Dan Quayle 2000 presidential campaign

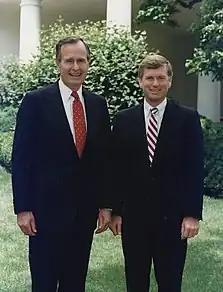
Quayle served as vice president for President George H. W. Bush (left), who supported his son over Quayle in the 2000 election.

The day after this announcement, Quayle spoke at the annual meeting of the Conservative Political Action Conference. Commenting on the announcement, political analyst Stuart Rothenberg said, "On one level he isn't the joke some people make him out to be, and on a personal level he is liked by Republicans, has the ability to raise money and appeals to social conservatives. But his big problem is the problem. I don't think there are enough Republicans who take him seriously as someone who can get the nomination and be elected President." Additional concern came from Quayle's former chief of staff, Bill Kristol, who questioned if Quayle could overcome his public image issues that had plagued his vice presidency. Addressing analysts who claimed his campaign was a longshot, Quayle said, "I want to be president. I love proving people wrong, and I'm going to do it again." King, in a somewhat double-edged comment, told Quayle, "You're not a joke like you once were". In a more positive review, Ralph Reed stated that Quayle had name brand recognition and could be underestimated in the campaign.